Esquiline Hill

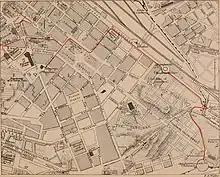
A handbook of Rome and the Campagna (1899) (14762604401)

The origin of the name "Esquiline" is still under much debate. One view is that the hill was named after the abundance of (Italian oaks) growing there. Another view is that, during Rome's infancy, the Capitolium, the Palatinum, and the northern fringes of the Caelian were the most-populated areas of the city, whose inhabitants were considered ("in-towners"); those who inhabited the external regions – Aurelian, Oppius, Cispius, Fagutal – were considered ("suburbanites").